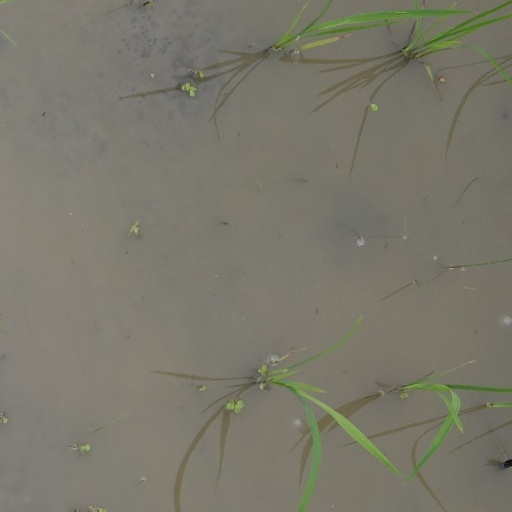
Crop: rice